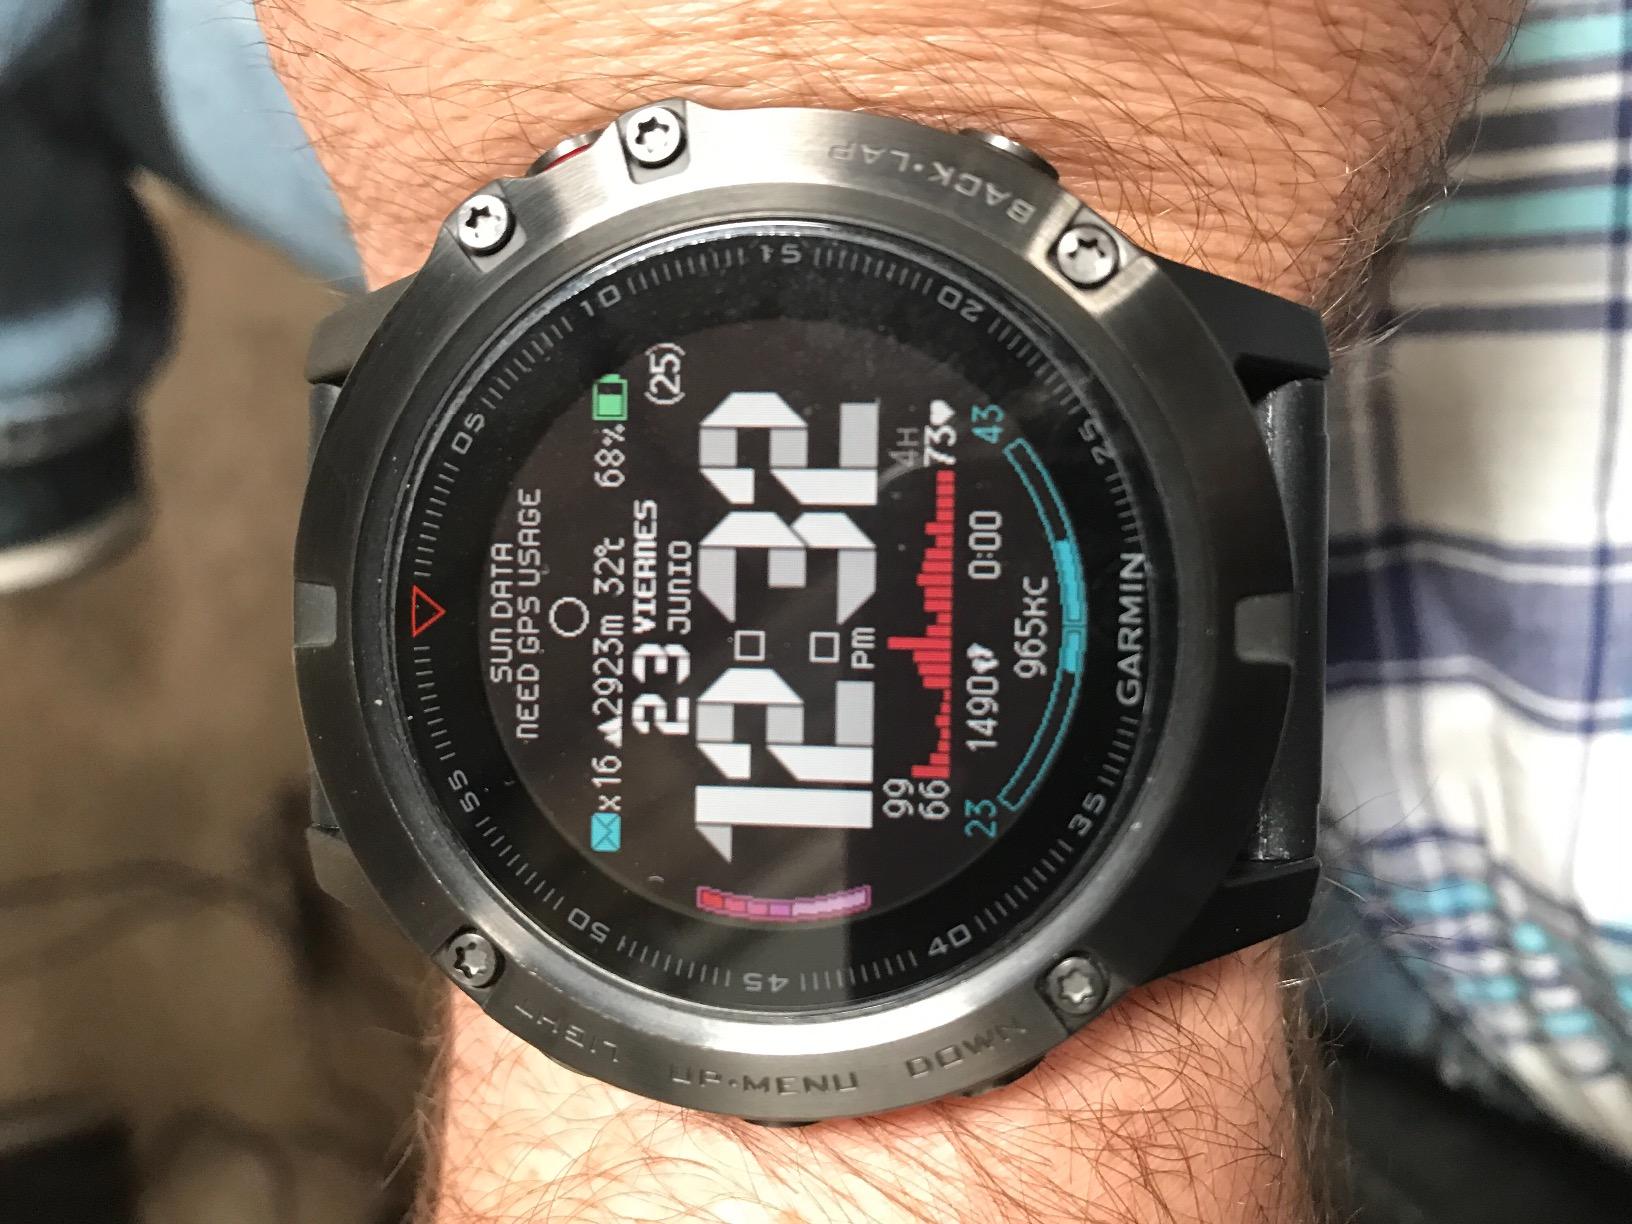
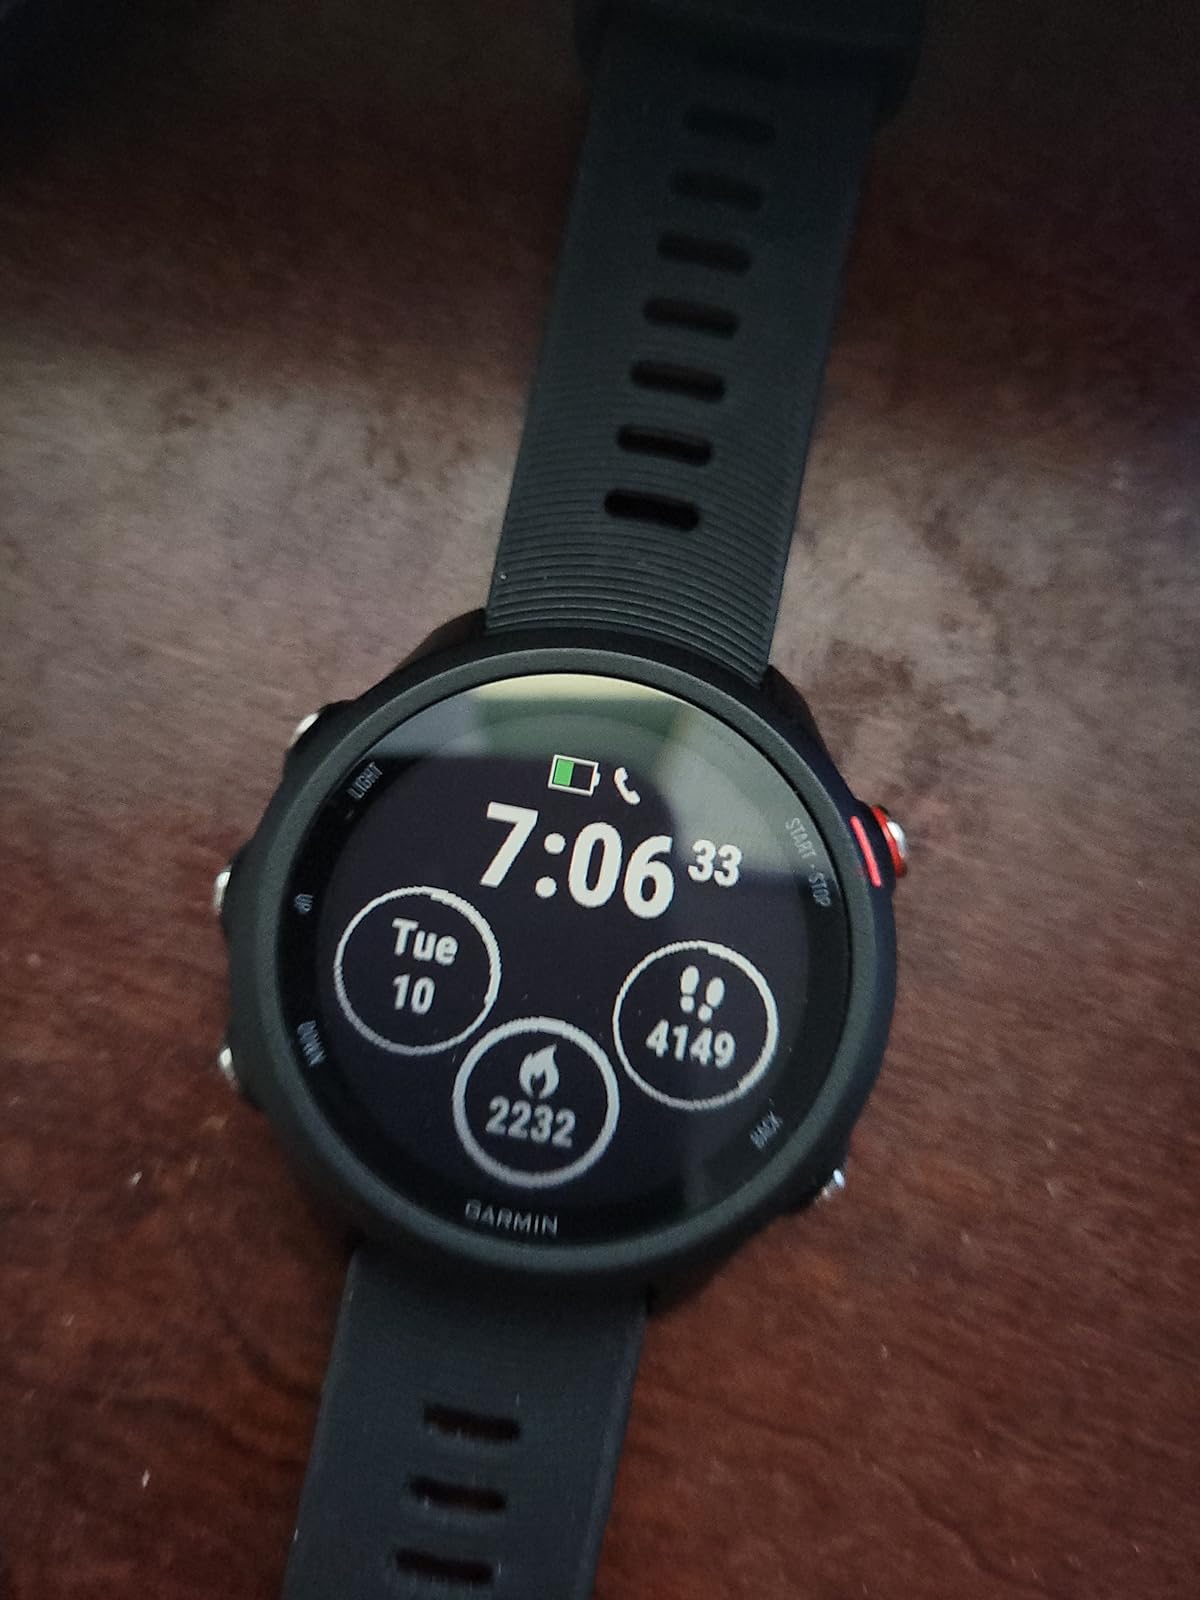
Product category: smartwatch
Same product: no